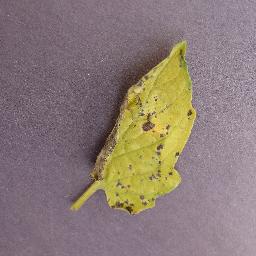
Label: Tomato___Septoria_leaf_spot